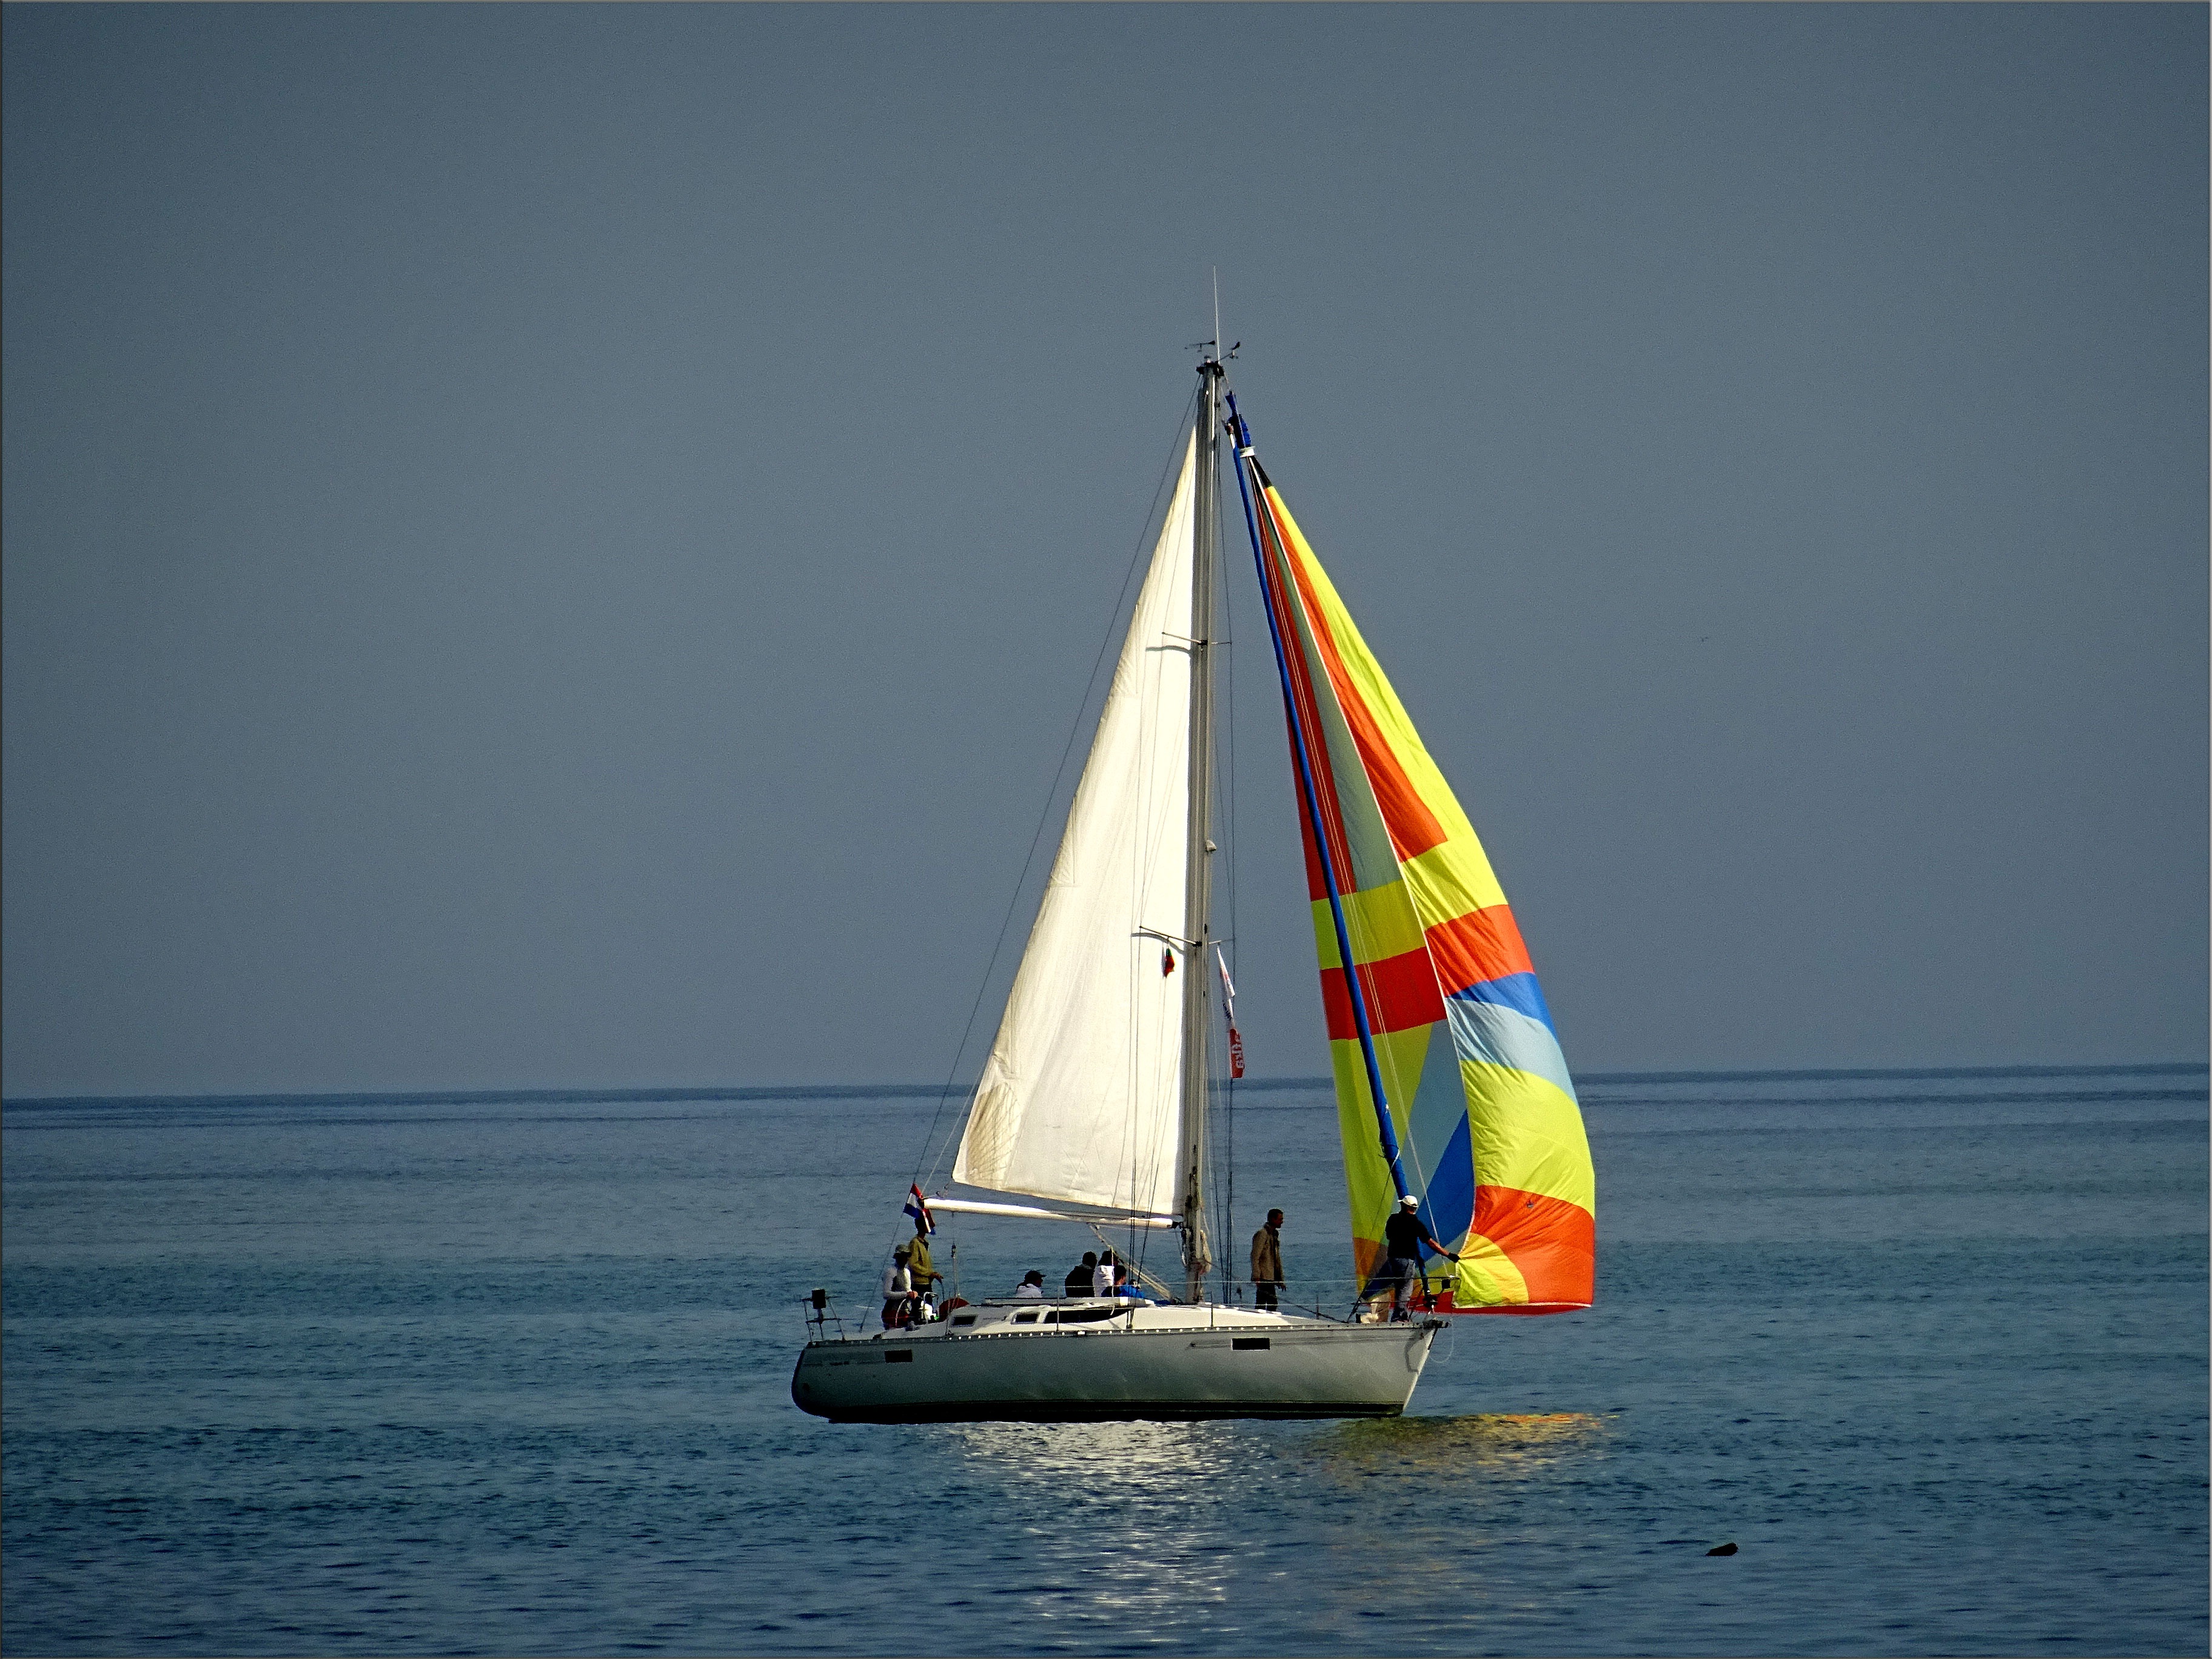
landscape, sea, water, nature, sky, boat, summer, travel, transport, vehicle, mast, sailing, blue, sailboat, sunny, sports, sail, watercraft, schooner, sailing ship, dinghy, windsports, dinghy sailing, sailboat racing